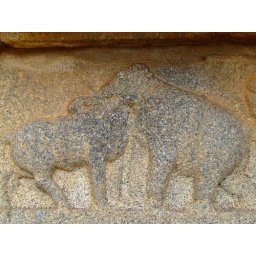
71 two in one the Saiva~Vaishnava ~ a bull & an elephant